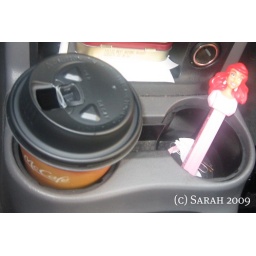
black coffee with three sugars and my Ariel Pez dispenser who lives in my car